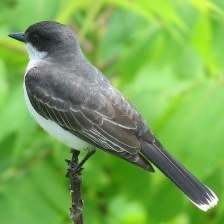
Species: GRAY KINGBIRD
Scientific name: TYRANNUS DOMINICENSIS